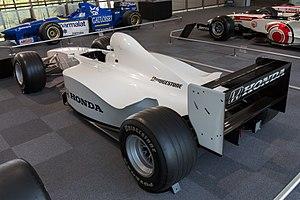
La Honda RA099 est un prototype de monoplace de Formule 1 conçu, fin 1998, par l'ingénieur Harvey Postlethwaite et construit par Dallara pour préparer la venue de Honda Racing Developments en championnat du monde de Formule 1 en 2000. Elle est testée par le Néerlandais Jos Verstappen qui aurait dû être rejoint par le Finlandais Mika Salo. La RA099 est propulsée par un moteur V10 Mugen-Honda et équipée de pneumatiques Bridgestone.